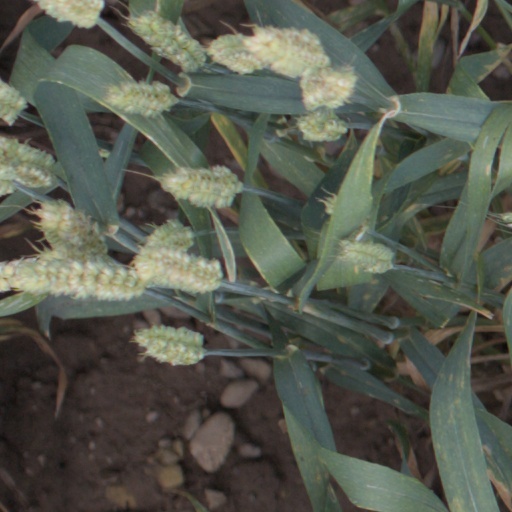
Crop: wheat